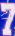
Number: 7